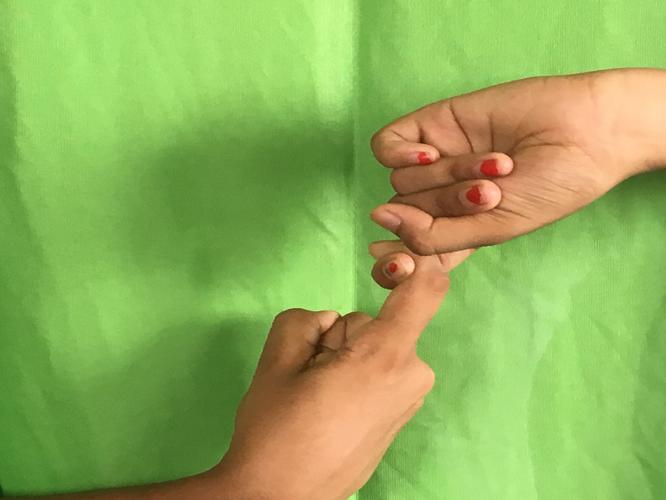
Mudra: Pasha
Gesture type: double_hand